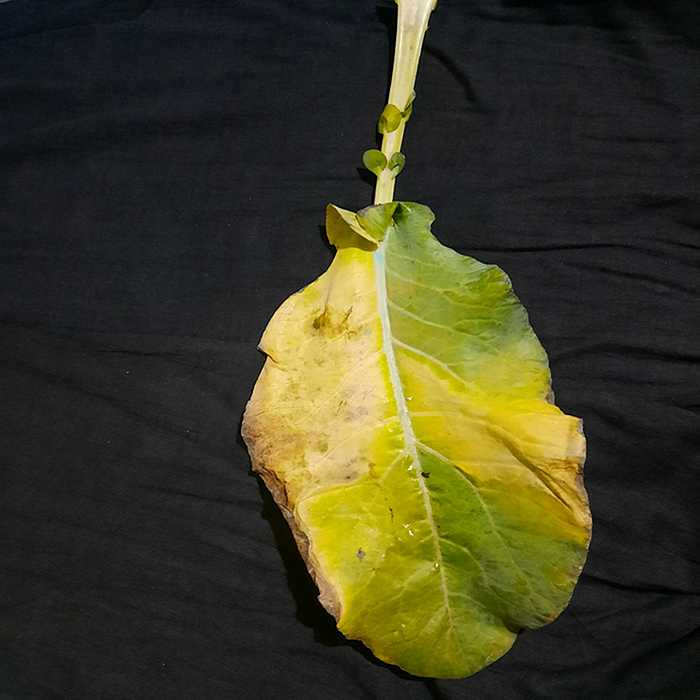
Plant: Cauliflower
Label: Black Rot